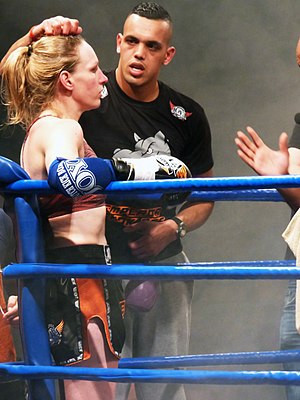
Anne-Sophie Mathis
Anne-Sophie Mathis er en fransk tidligere kvindelig professionel bokser. Hun har været verdens­mester fire gange. Mathis har tabt mod norske Cecilia Brækhus to gange: 22. september 2012 og 1. oktober 2016 til stævnet kaldet The Homecoming.